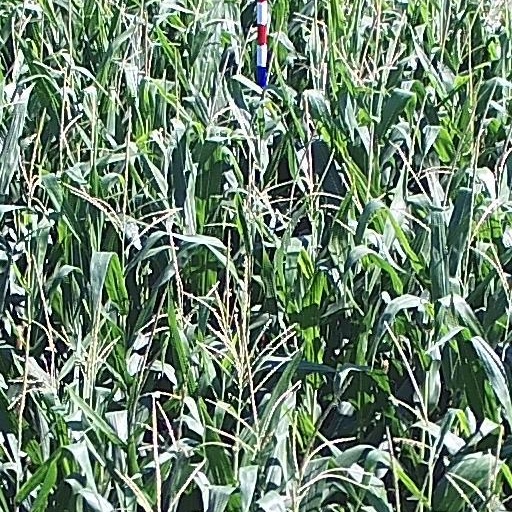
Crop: maize; corn